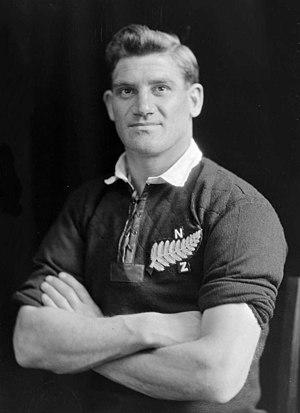
Andrew White dit Son White, né le 21 mars 1894 à Invercargill et mort le 3 août 1968 à Christchurch, est un joueur de rugby à XV qui a joué avec l'équipe de Nouvelle-Zélande. Il évoluait au poste de troisième ligne aile.